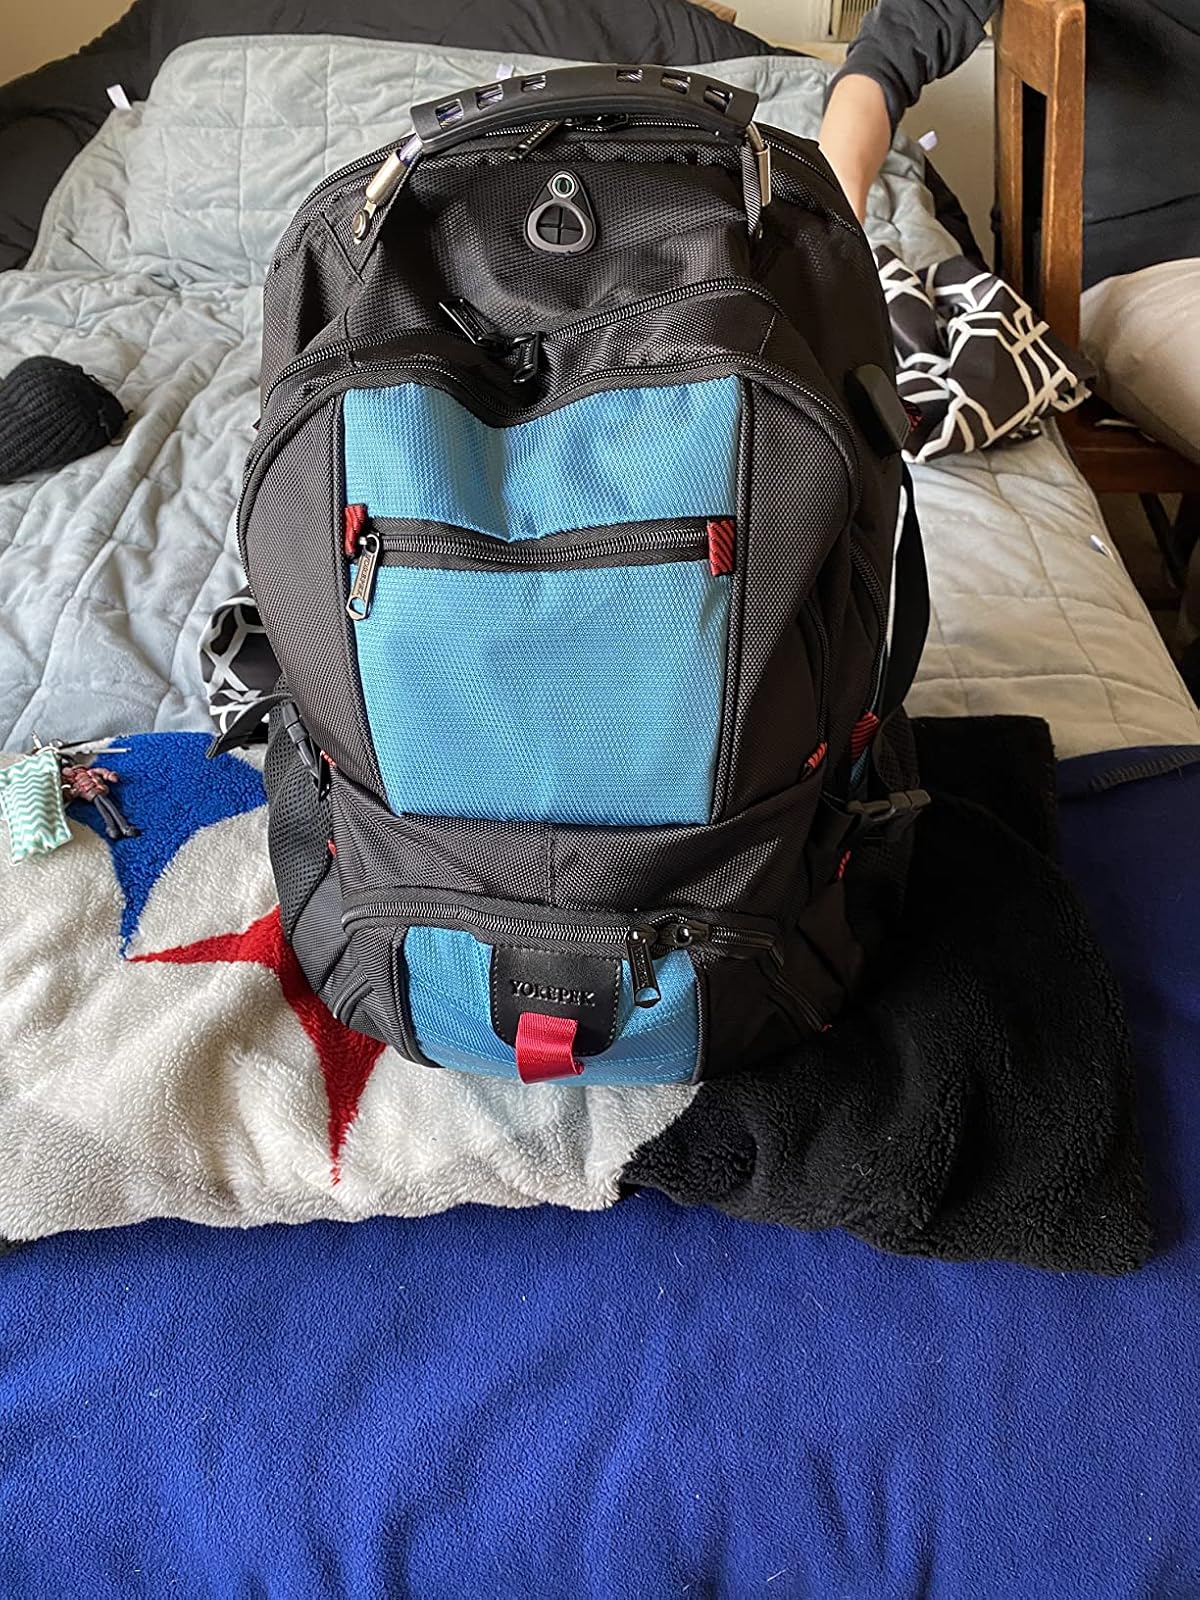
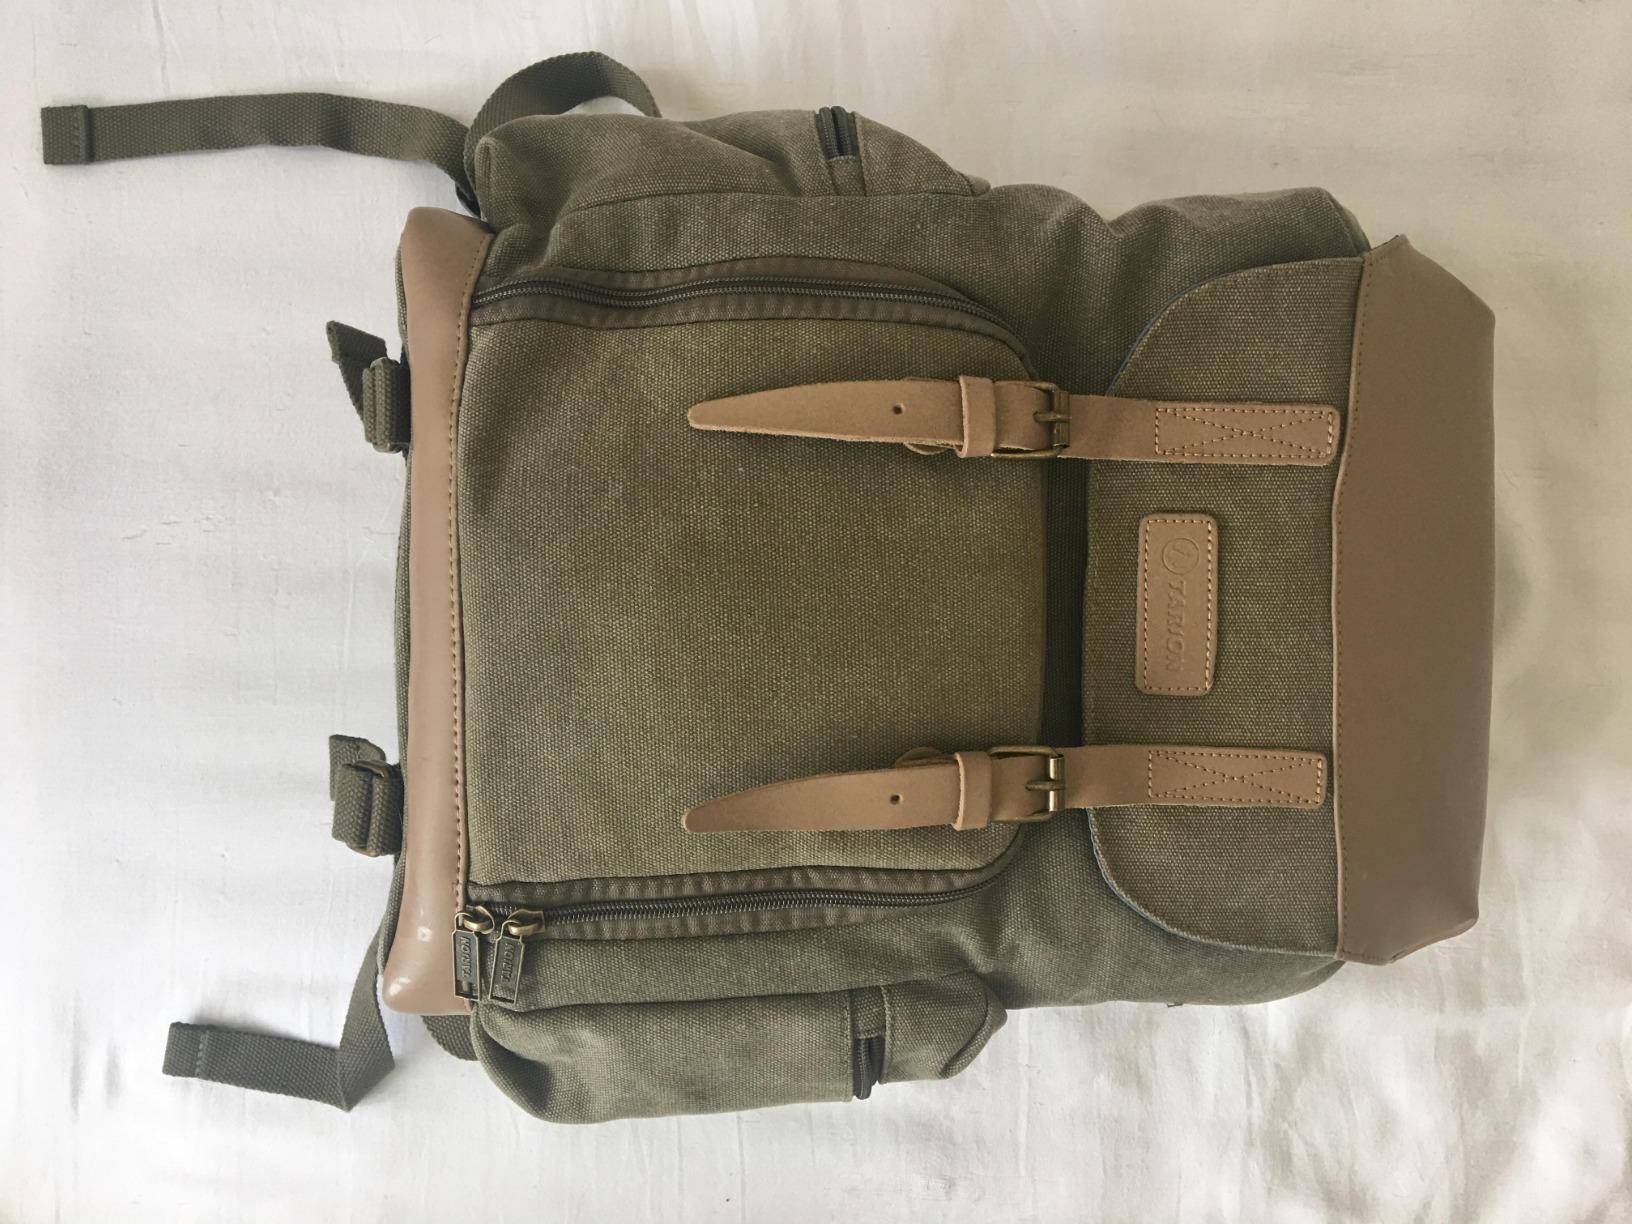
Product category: bag
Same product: no